English and British royal mistresses

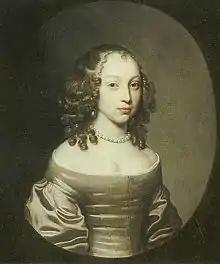
Arabella Churchill

Charles was succeeded by his younger brother James II, who may have had as many as eleven mistresses. He did not follow the accepted standard of beauty of the time: while his contemporaries sought out heavy-set, voluptuous women on the Baroque model, James was attracted to skinny, boyish young girls in their teens. He was a Catholic, and his brother, Charles II, remarked in jest that his mistresses were "so ugly that they must have been provided as penance by his confessors".